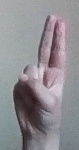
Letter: taa